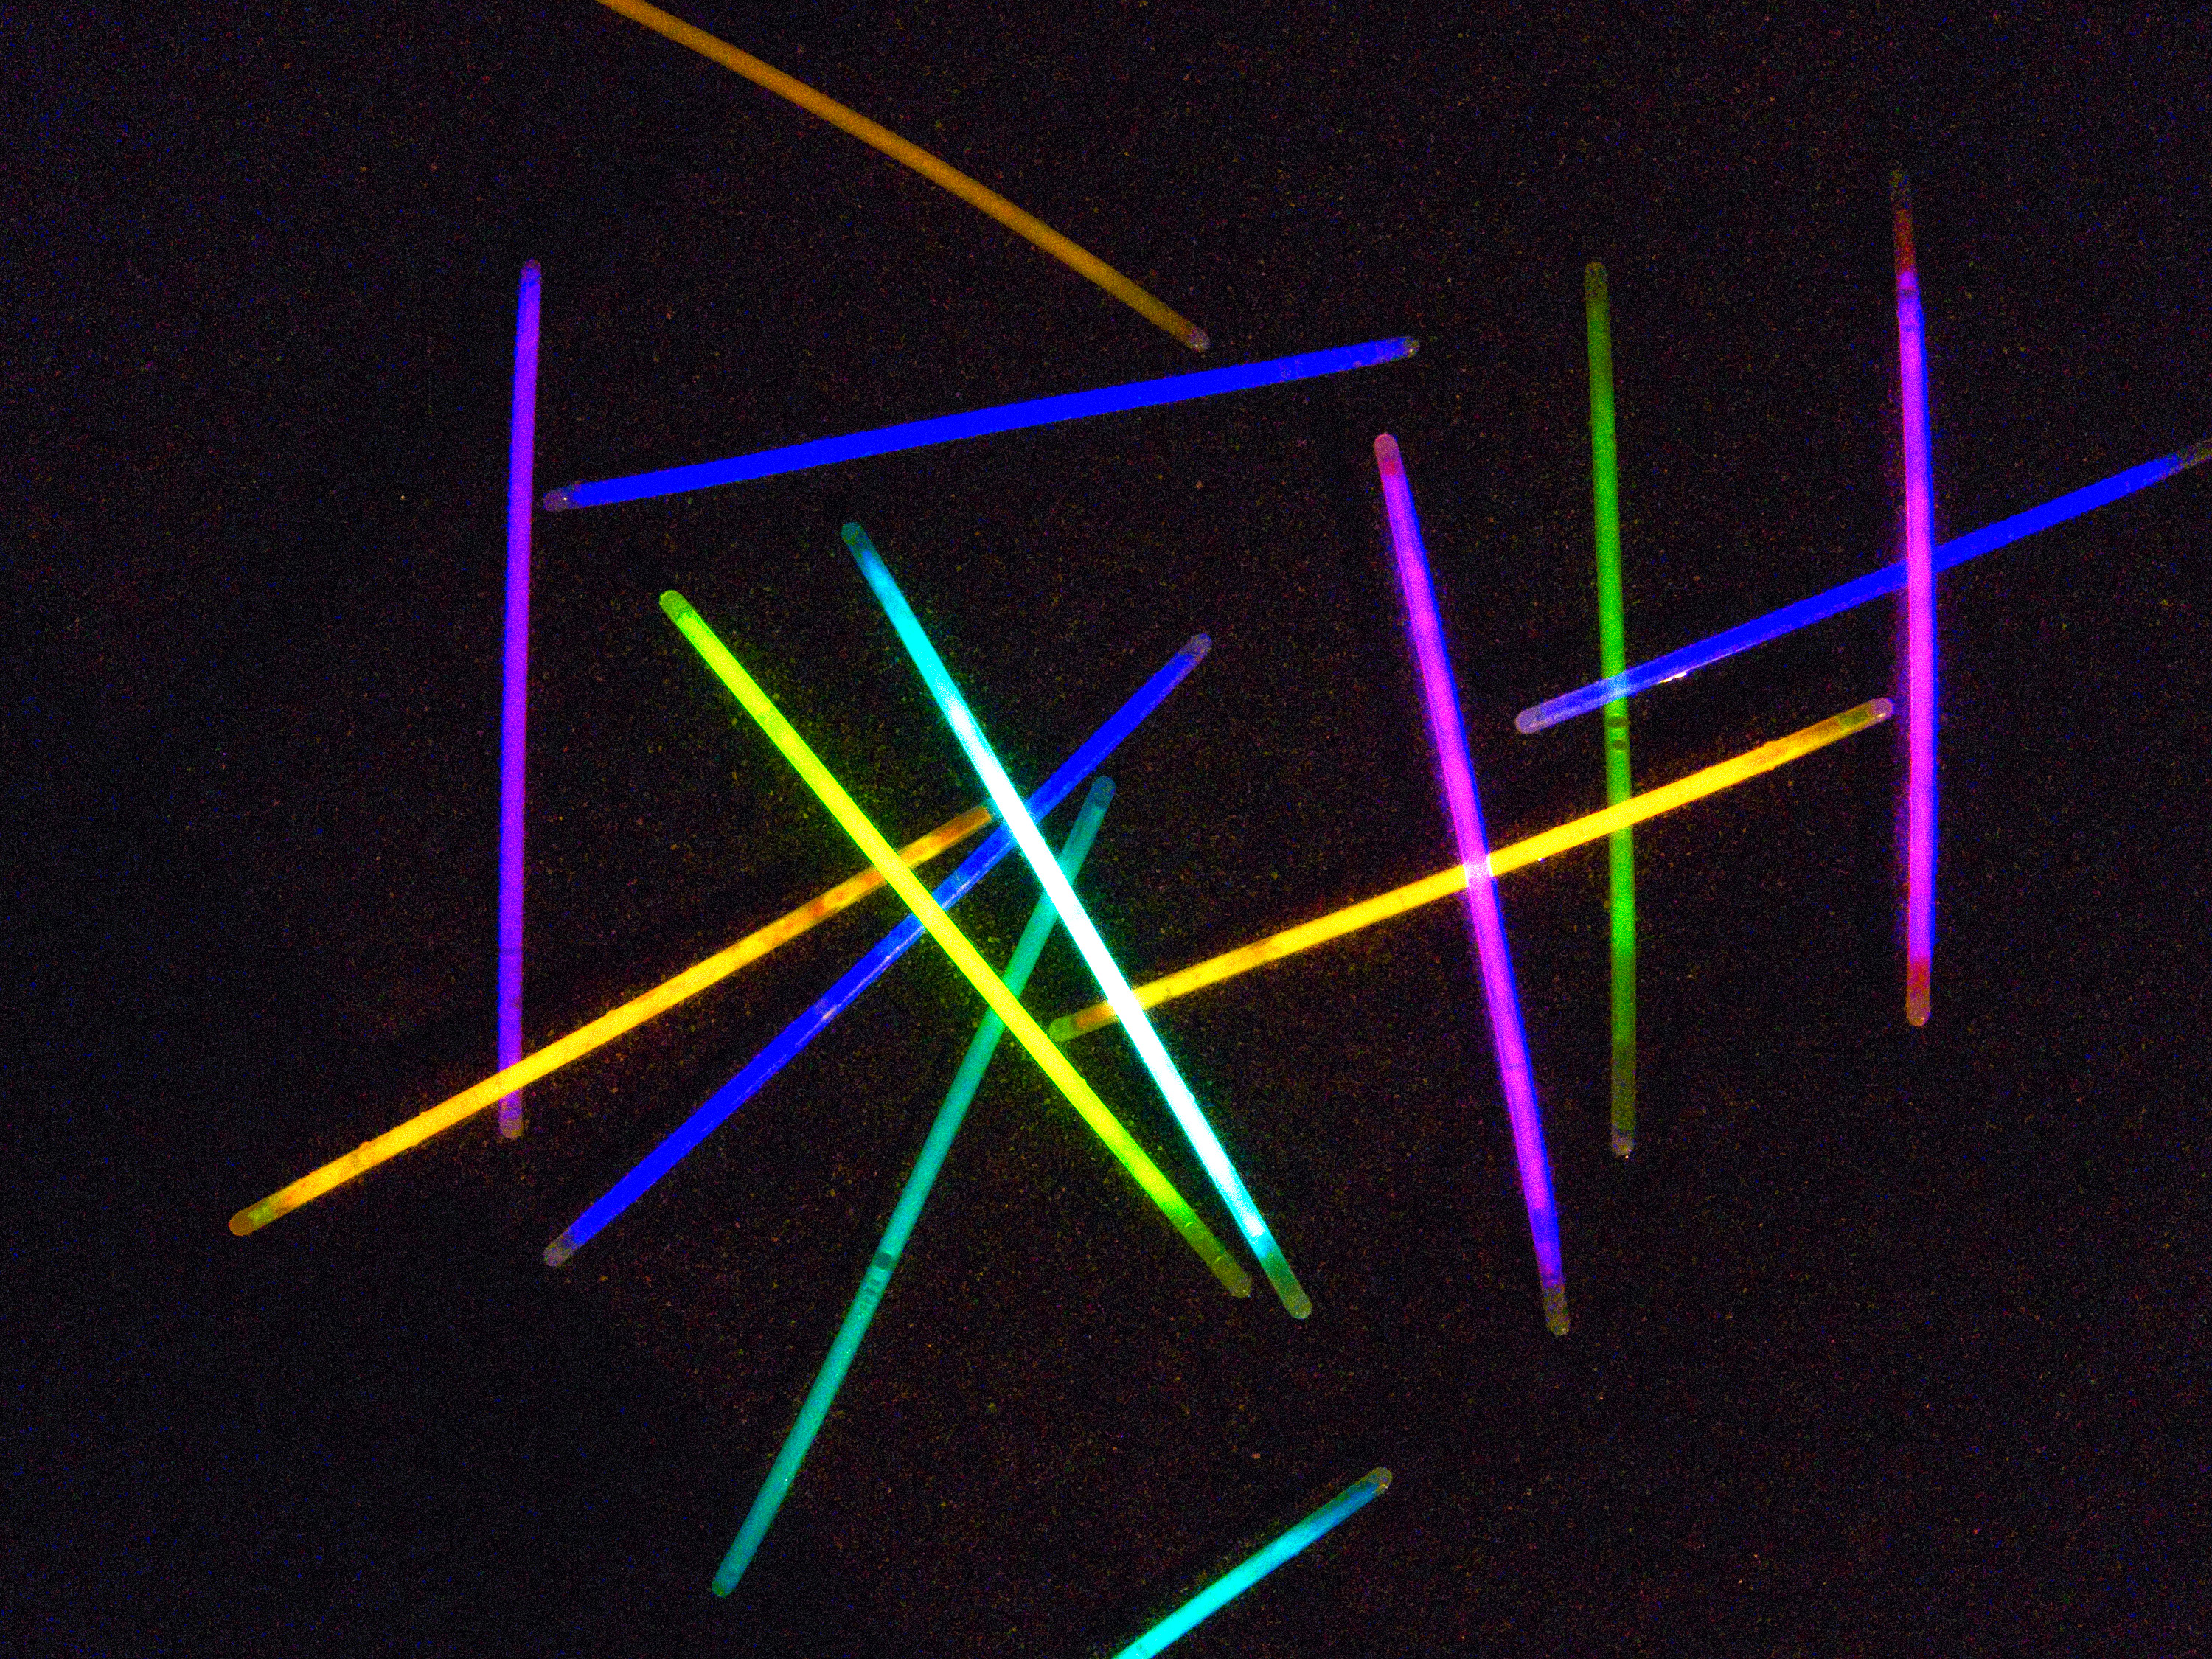
number, line, color, laser, circle, neon, font, triangle, shape, vogonpoetry, glowsticks